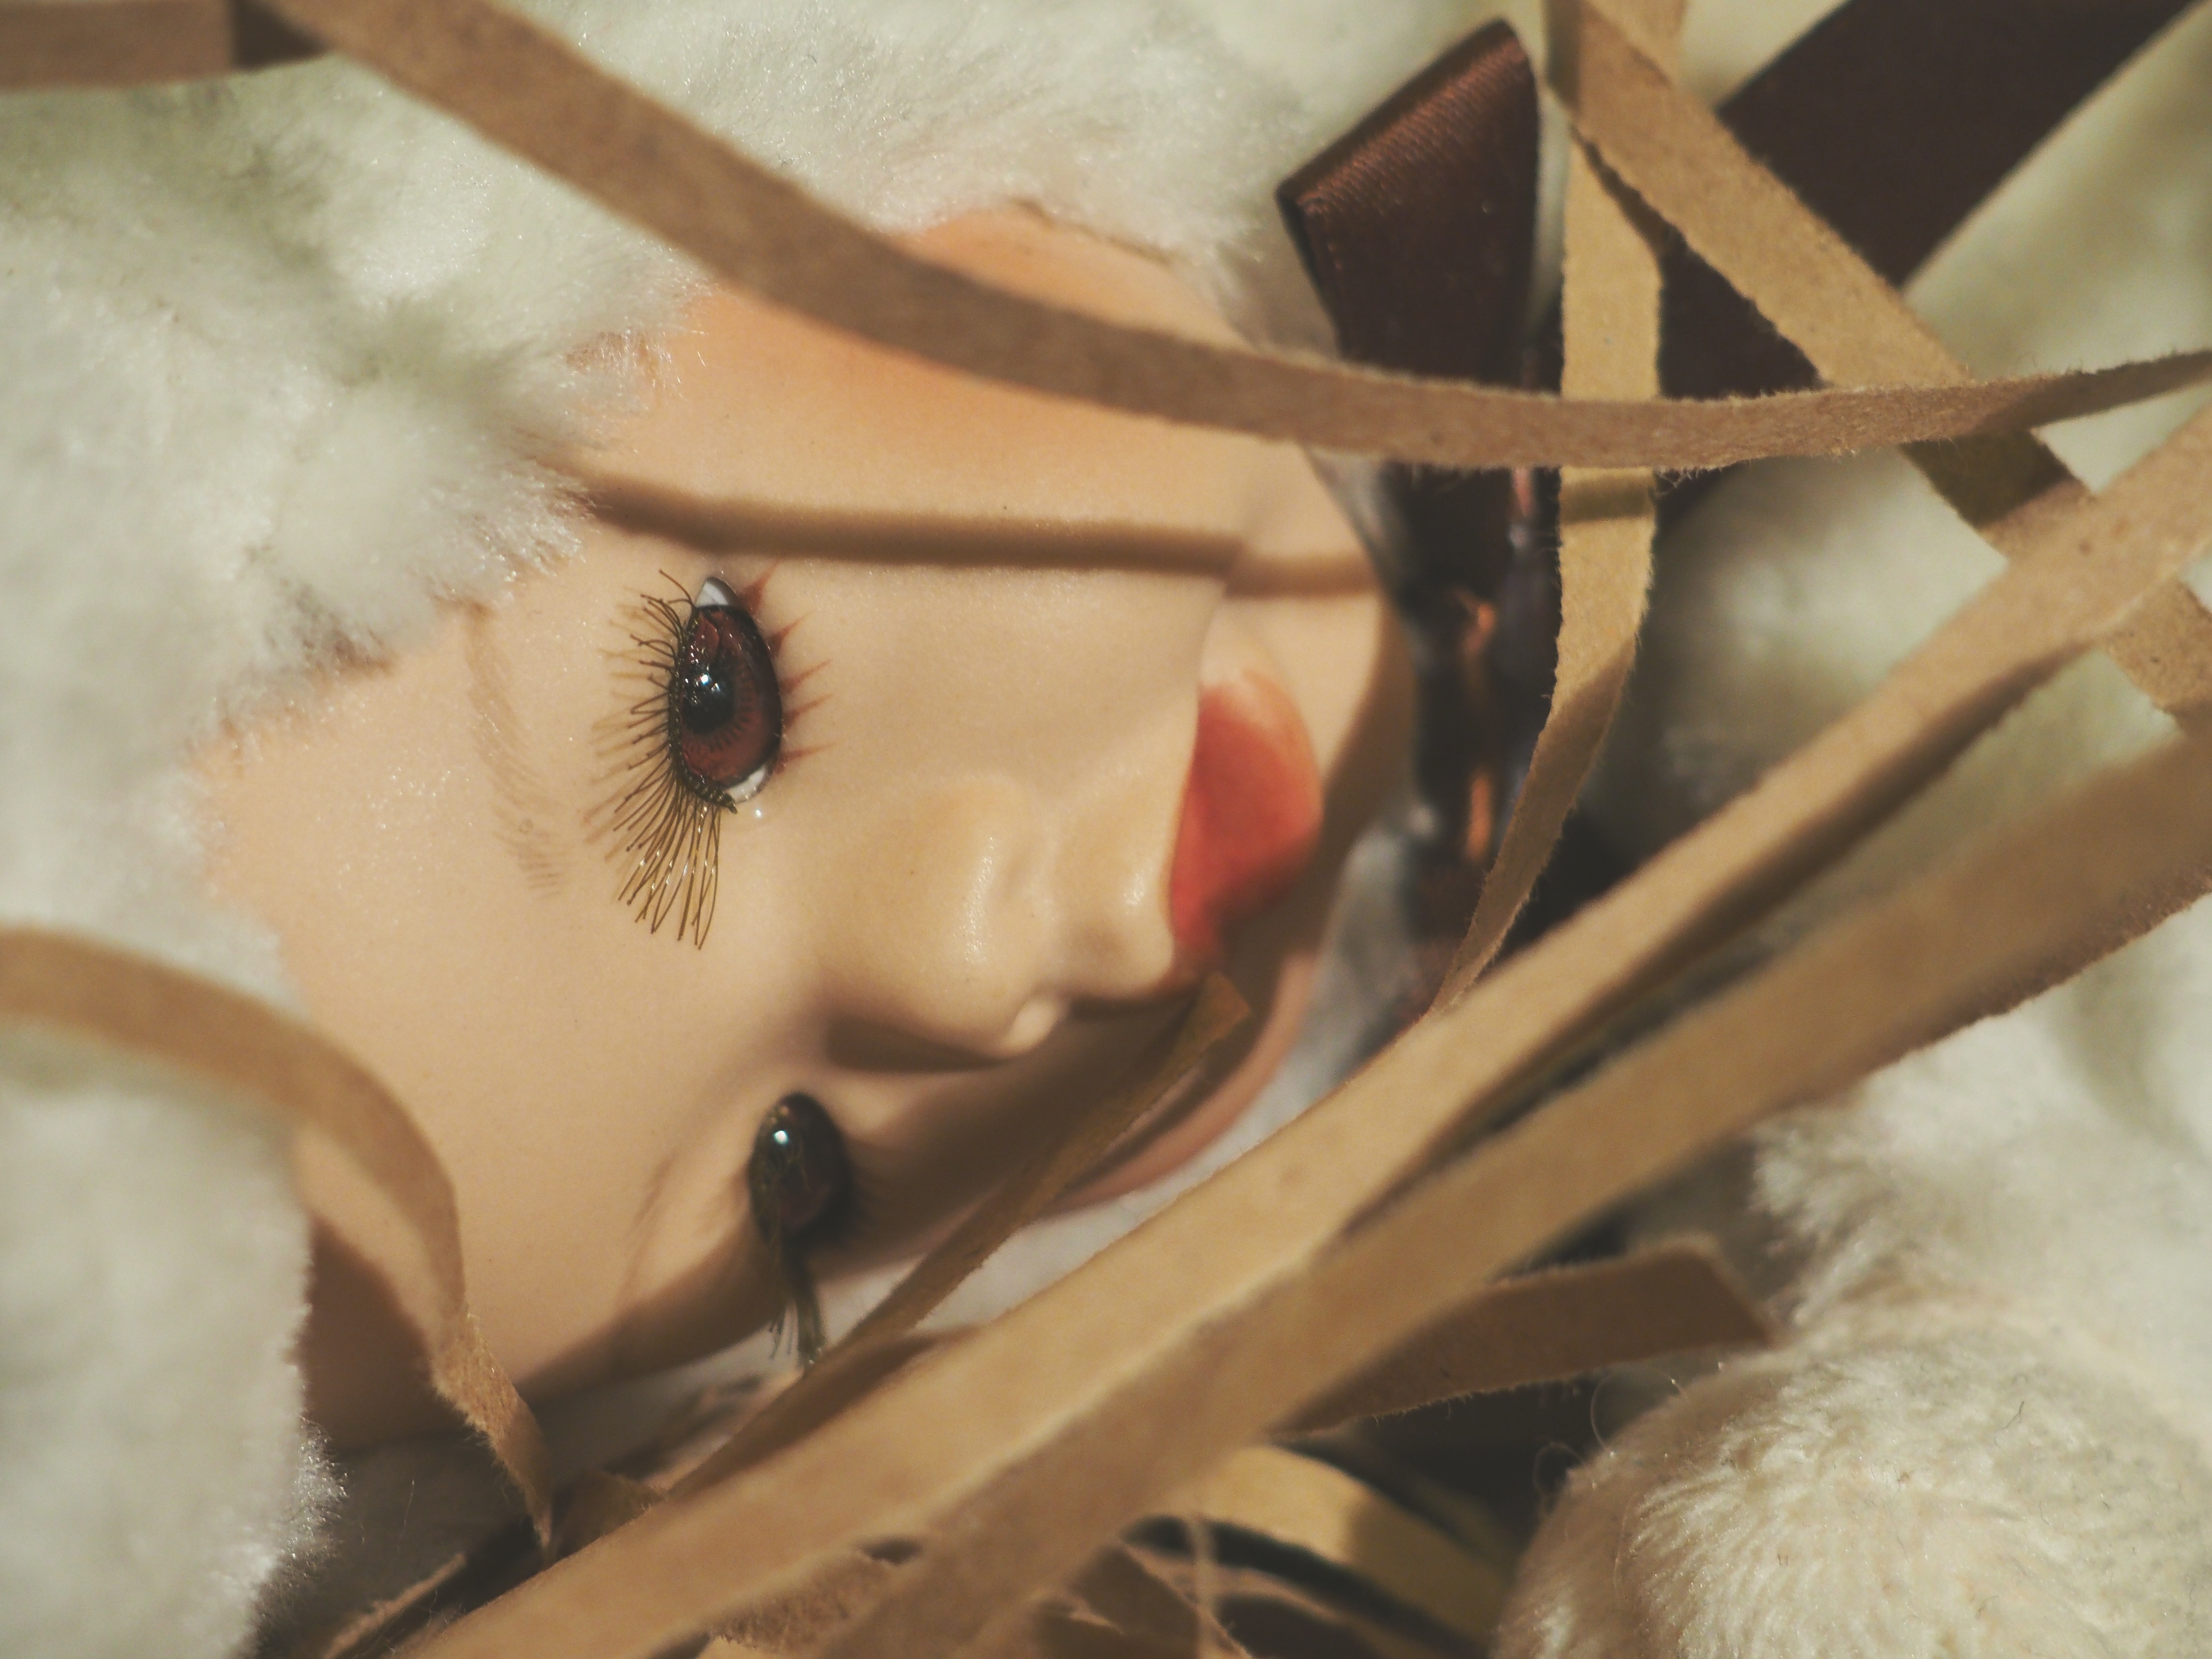
hand, person, girl, flower, view, small, toy, baby, baby doll, close up, kids, eyes, eye, head, skin, beauty, organ, sorrow